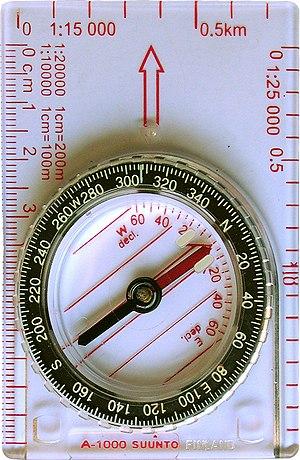
Boussole de randonnée